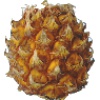
Label: pineapple_mini